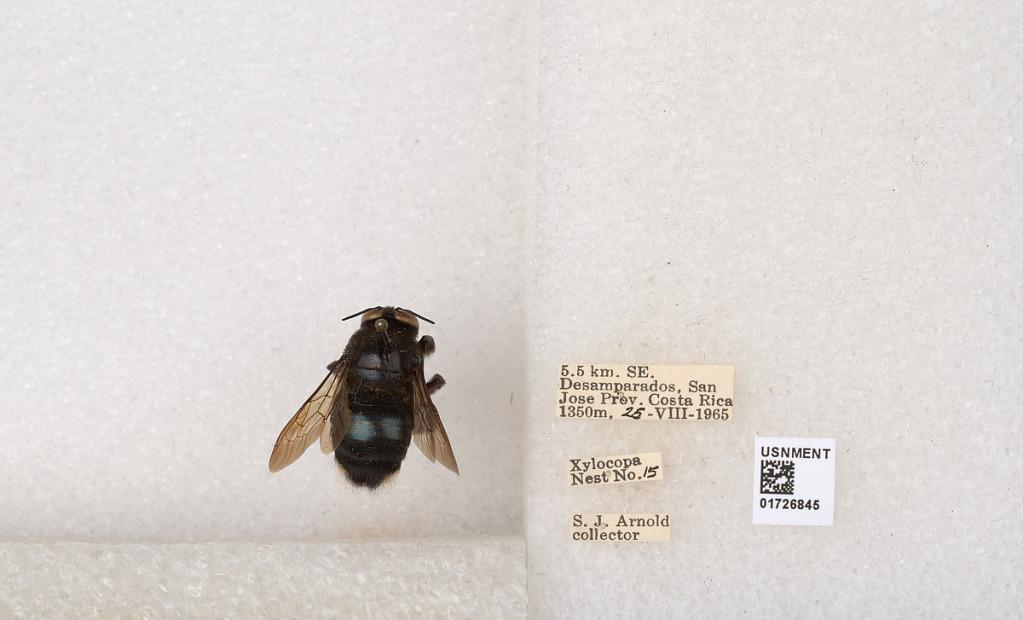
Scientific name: Xylocopa (Schonnherria) lateralis Say
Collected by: J. Araujo
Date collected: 1965-8-25
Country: Costa Rica
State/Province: San Jose
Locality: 5.5 km. SE. Desamparados